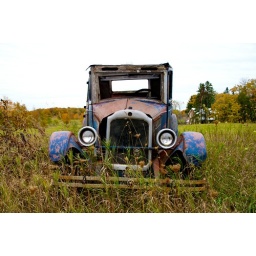
Old car sitting in a field near Blue Mountain, ON.